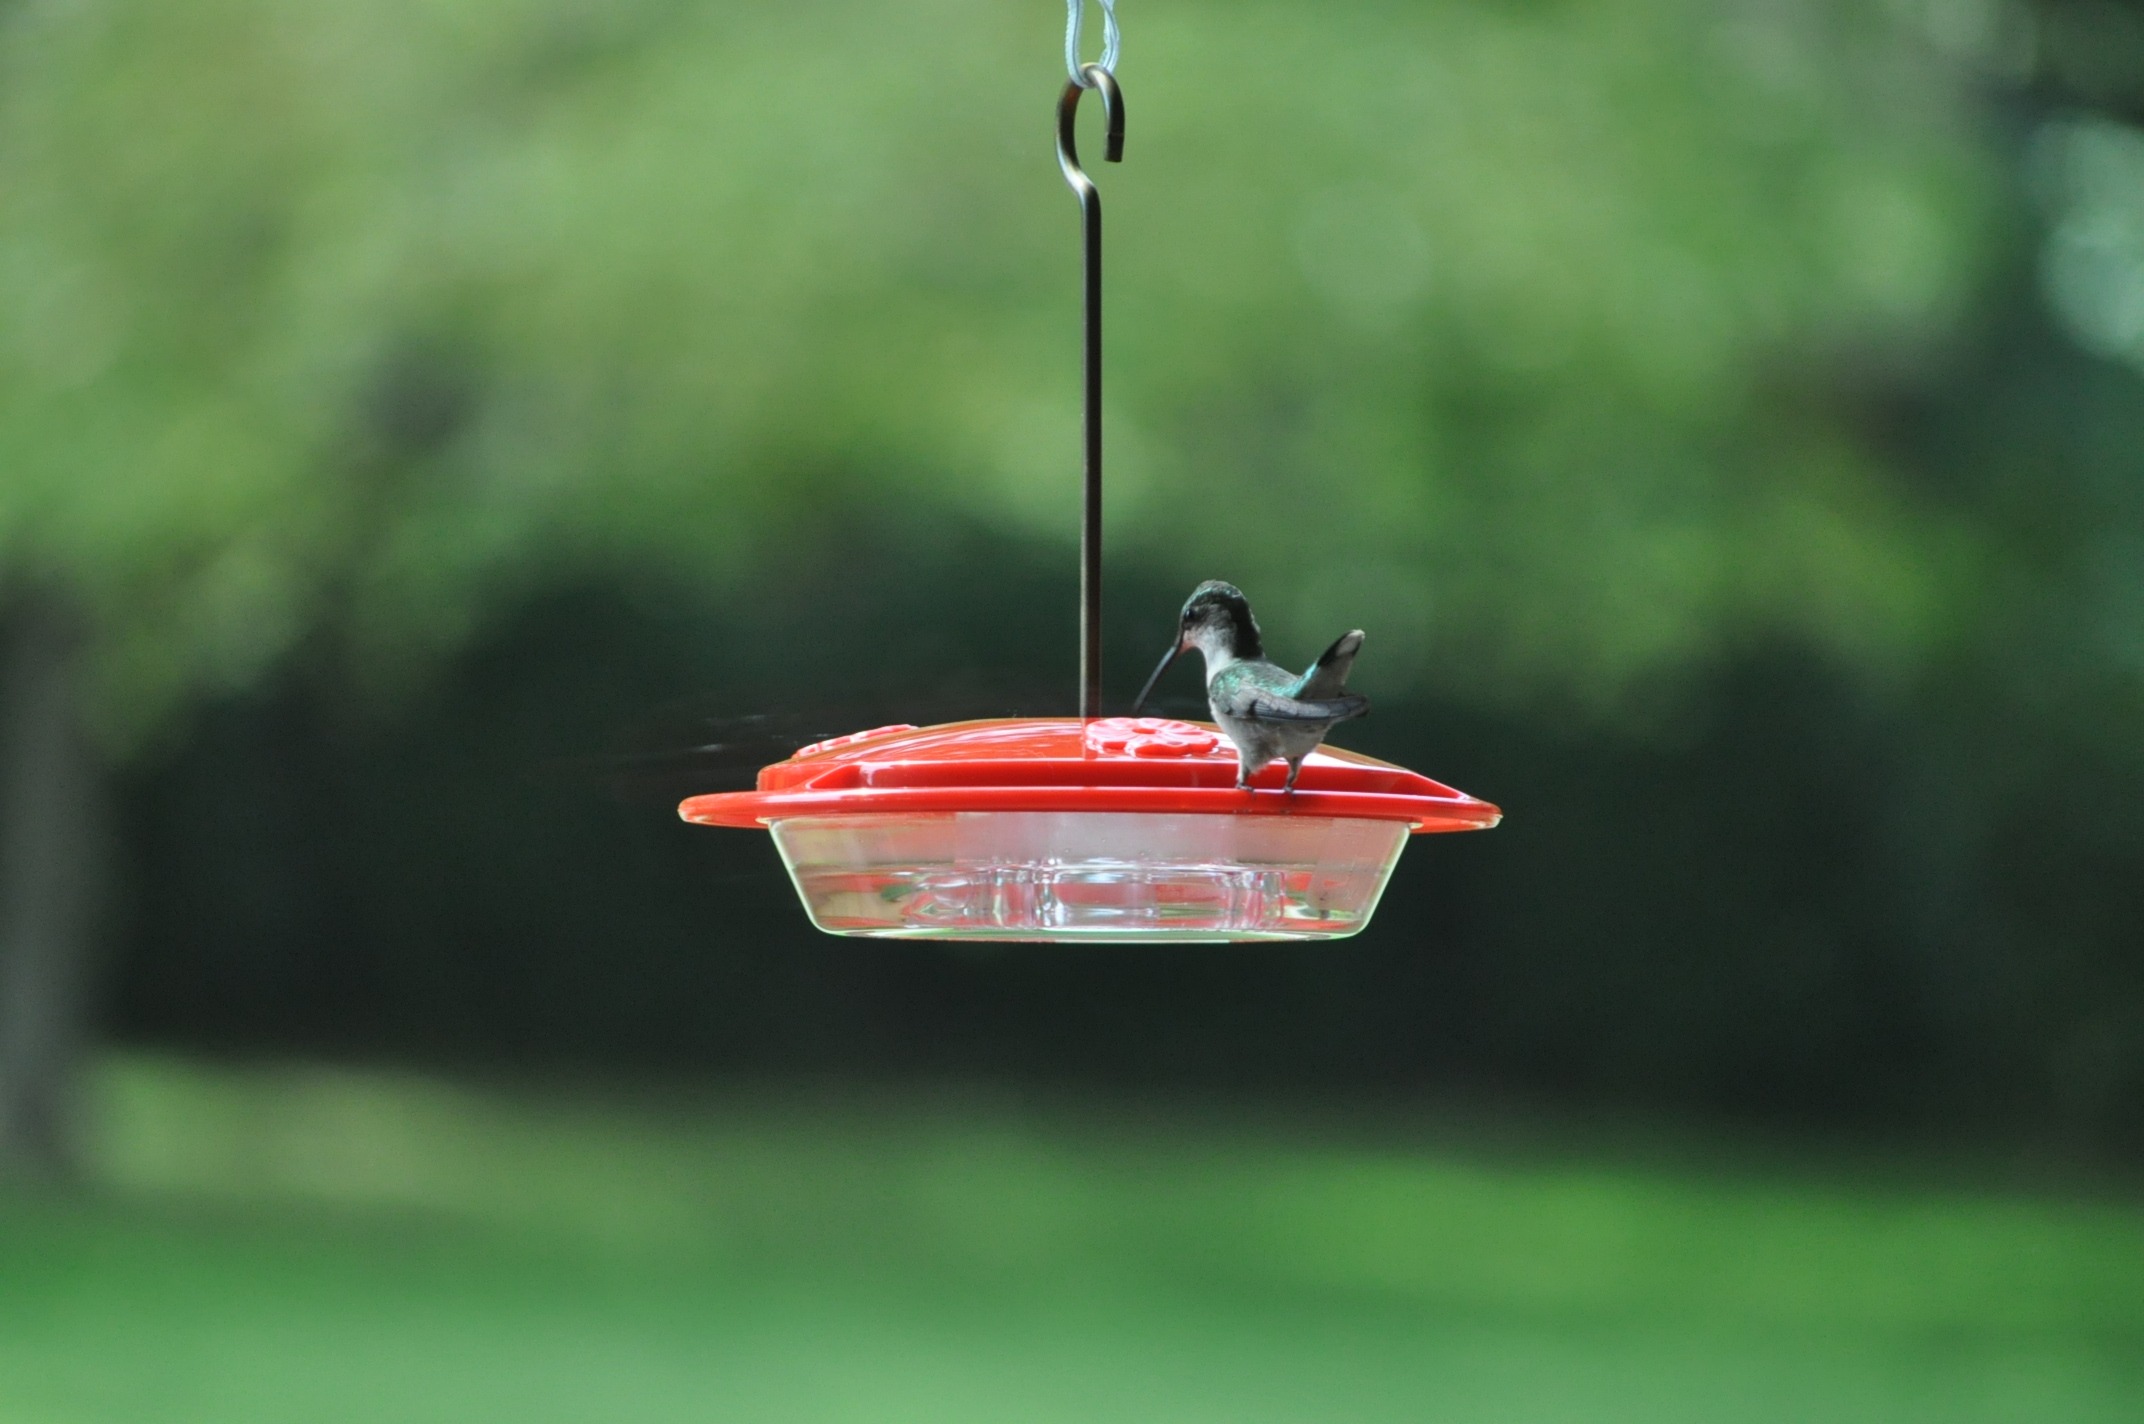
nature, bird, animal, wildlife, green, red, vehicle, small, hummingbird, feather, close up, birds, outside, tiny, beautiful, bird feeder